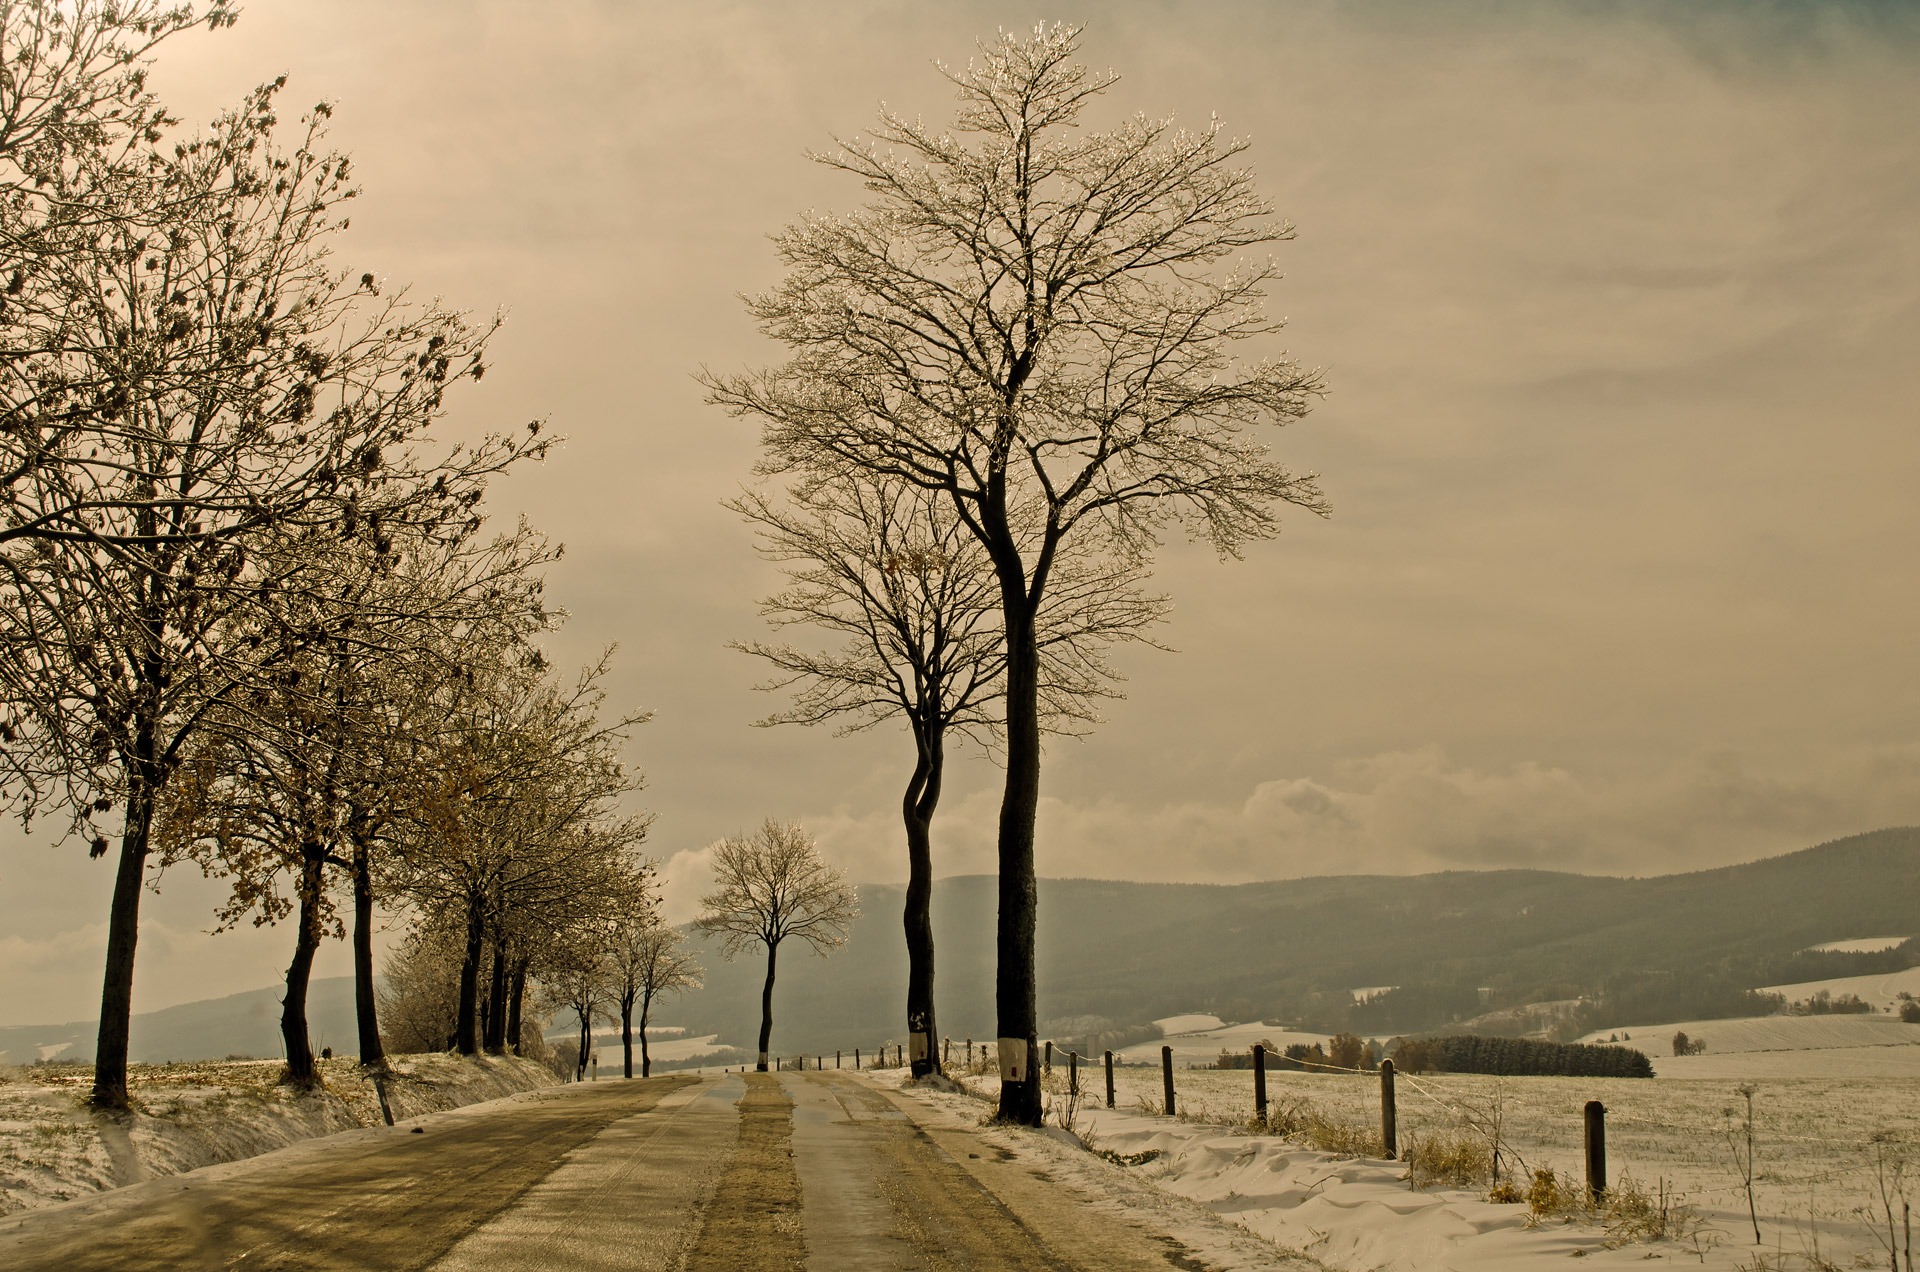
landscape, tree, nature, horizon, branch, snow, winter, plant, sunrise, sunset, mist, sunlight, morning, hill, dawn, dusk, evening, journey, weather, holiday, highland, season, trees, background, habitat, czech republic, canvas, rural area, natural environment, atmospheric phenomenon, woody plant